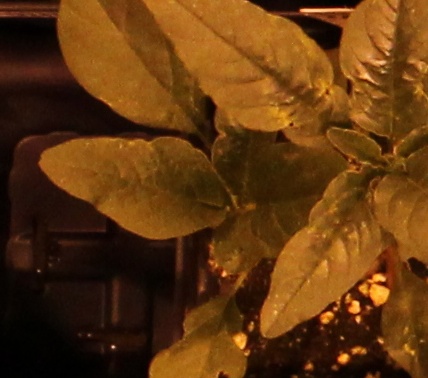
Label: Waterhemp